Yaakov Shapira

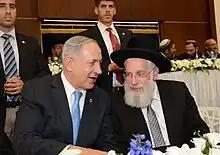
Rabbi Shapiro with Prime Minister Benjamin Netanyahu at Yom Yerushalayim celebration at Mercaz HaRav

Yaakov Eliezer Kahana Shapira (born 26 December 1950) is the rosh yeshiva of the Mercaz HaRav yeshiva in Jerusalem and a member of the Chief Rabbinate Council.